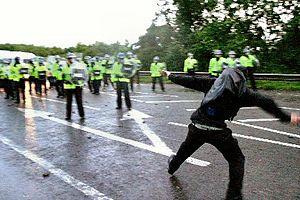
Confrontation entre un membre d'un Black Block et les policiers à Gleneagles (G8) par Zaniol Simone. D'après le site http://www.zimo.info, «
Le sommet du G8 2005, 31ᵉ réunion du G8, réunissait les dirigeants des sept pays démocratiques les plus industrialisés et la Russie, ou G8, du 6 au 8 juillet 2005, à Gleneagles Hotel, Perthshire, Écosse, Royaume-Uni. La localité importante la plus proche est la ville d'Édimbourg.